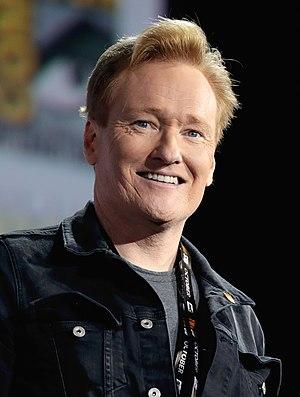
Conan O'Brien /ˈkoʊnən əˈbɹaɪən/, né le 18 avril 1963 à Brookline, est un animateur de télévision et humoriste américain.